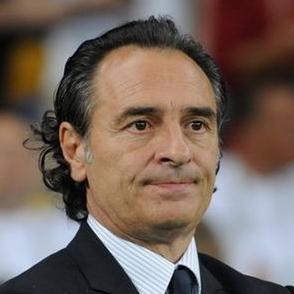
Age: 54